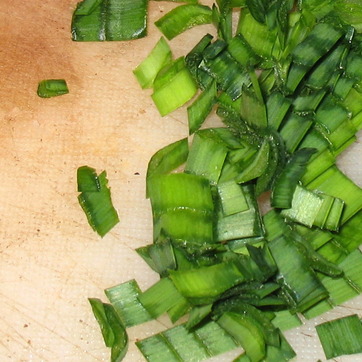
Material: food